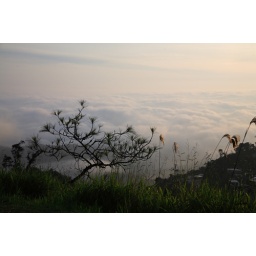
Pine tree in front of morning cloud